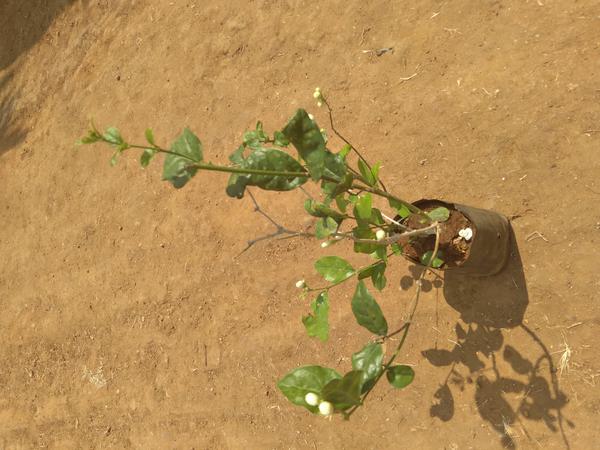
Plant: Jasmine